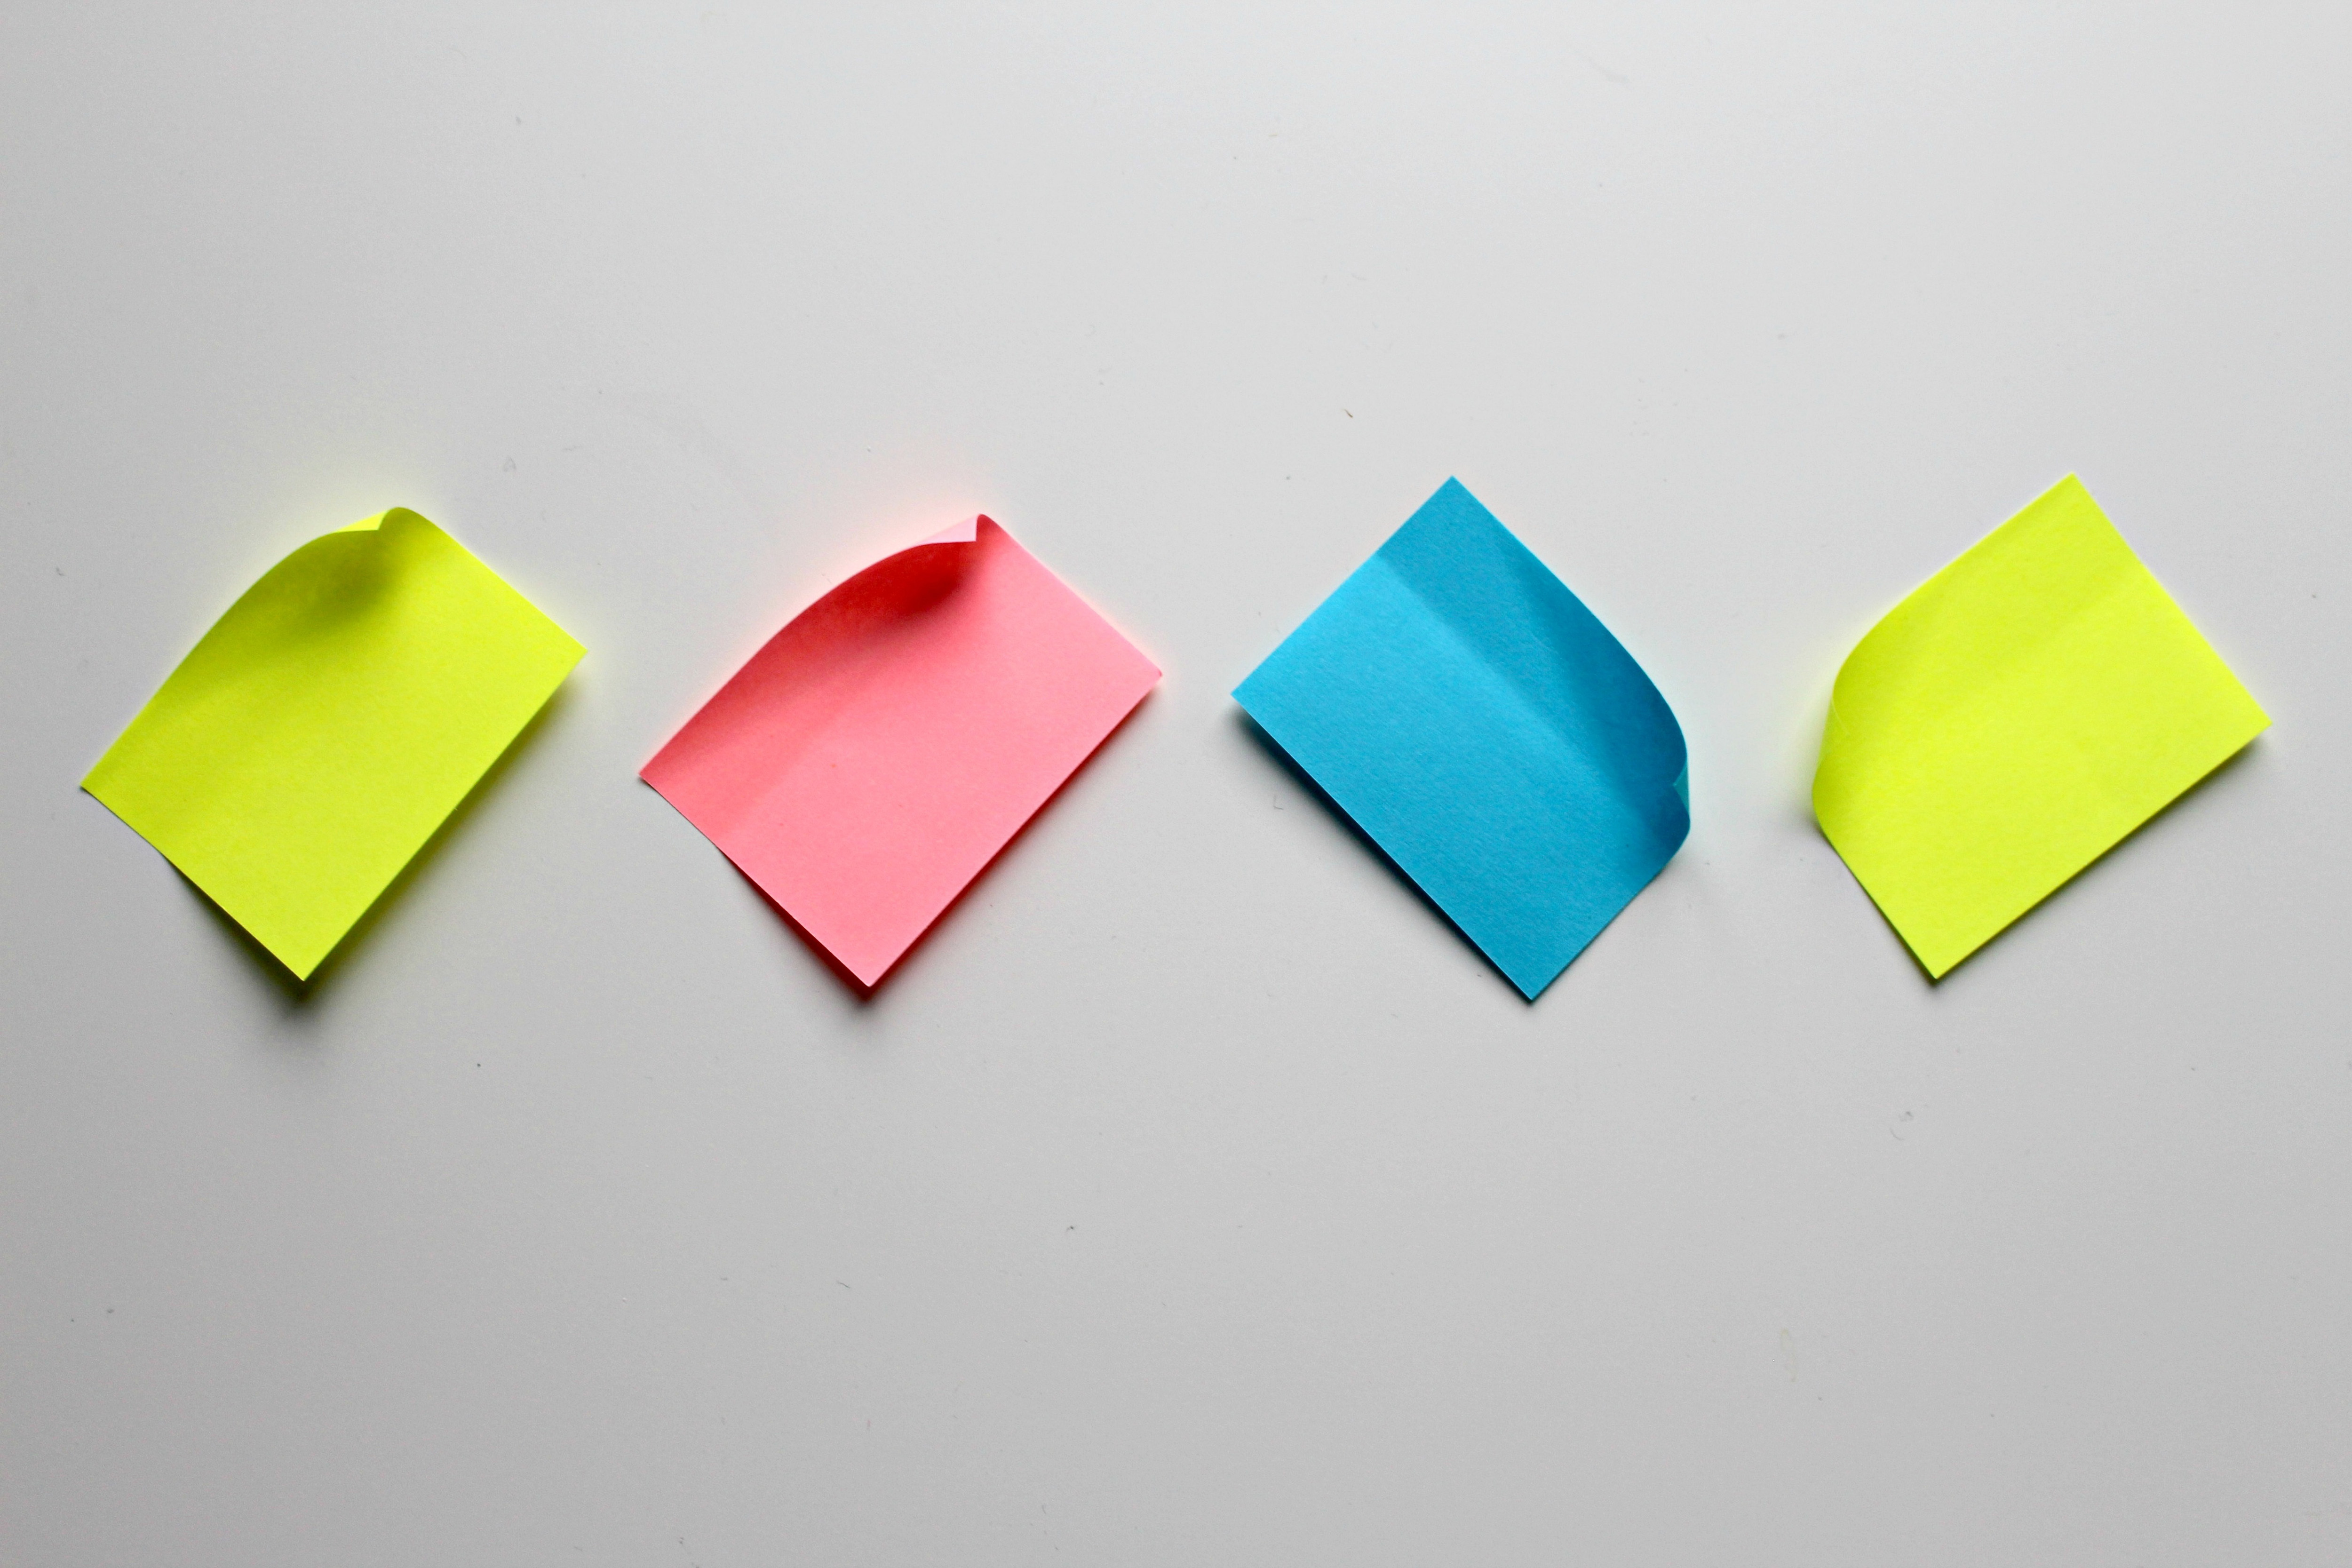
yellow, art paper, origami, paper, paper product, craft, origami paper, construction paper